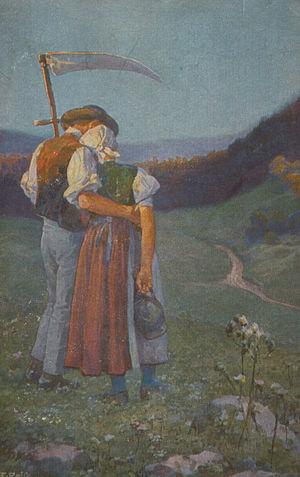
Fritz Winold Reiss, né le 18 mars 1857 à Düsseldorf et mort le 27 février 1915 à Kirchzarten, est un peintre, lithographe et illustrateur allemand.